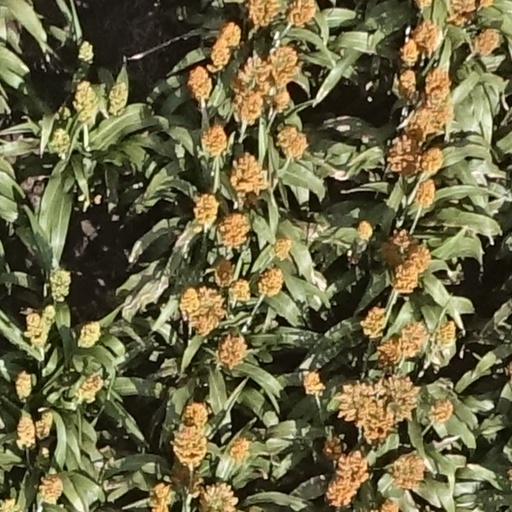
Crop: sorghum